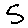
Label: 5